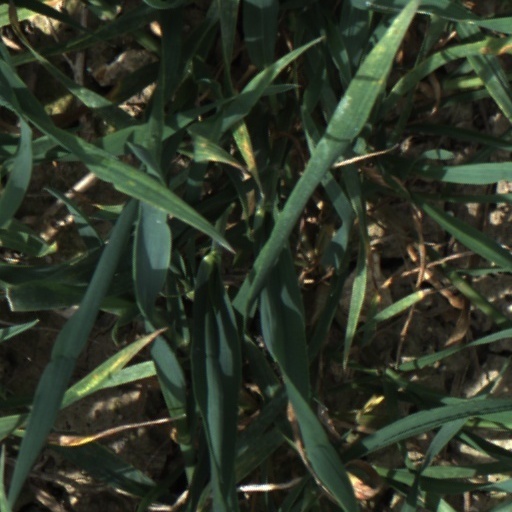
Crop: wheat